Isuzu Elf

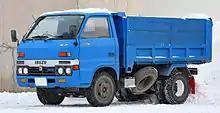
Third generation Elf 250 Super, second facelift (1981–1984)

The third generation Elf arrived in June 1975. Initial models were the Elf 150 and 250. It was nicknamed "Tora-san" after Kiyoshi Atsumi's (a famous Japanese actor) most beloved film character which supposedly looked similar. In January 1977, a 250 Low-Flat model was added, followed in 1978 by a facelift and an altered front grille. In 1979 a bigger 3.3-liter version of the Elf 250 was introduced, called the "Elf 250 Super". There was also an "Elf 150 Super" version, which has the larger, 2.4-liter C240 diesel engine which was usually installed in the Elf 250. In 1978, Isuzu also sold their millionth Elf. In January 1980, the Elf was updated to meet Japan's 1979 emissions standards, which was also when the design was changed to accommodate a tilting cab. The Elf 250 Wide and 350 Wide were added, with KT and KS chassis codes respectively, meaning that the second generation Elf 350 could finally be retired. The Elf Wide has a cabin width of , rather than the cabin used in the TL and KA series Elfs.